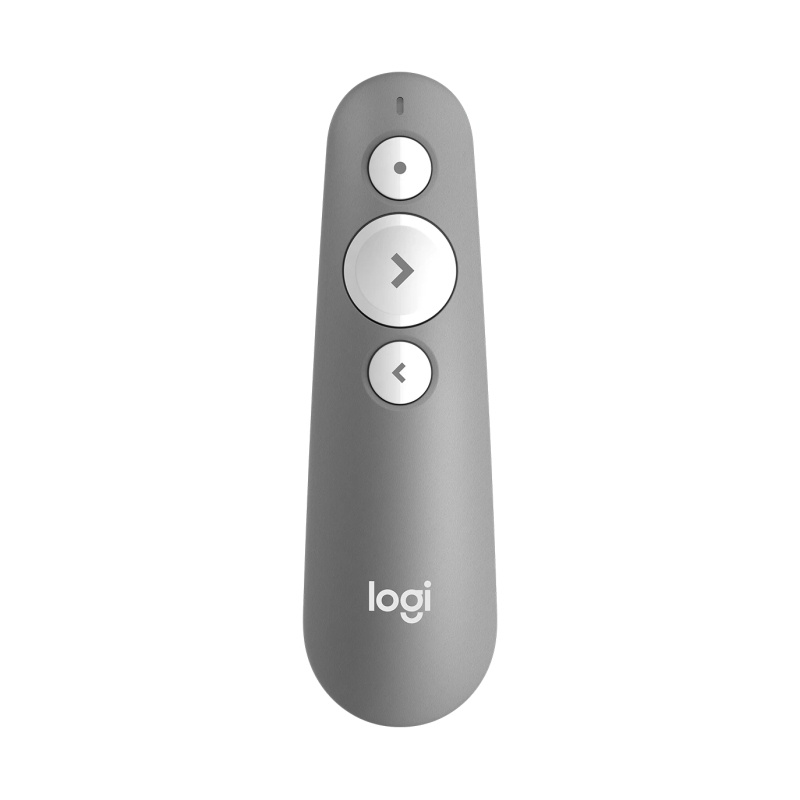
Logitech R500s Presenter
Deliver impactful presentations with the Logitech R500s Laser Presentation Remote. Move freely and navigate slides from up to 20 meters away and point out precise areas of focus with the red laser pointer.
Brand: Logitech
Category: Office Supplies > Presentation Supplies > Wireless Presenters